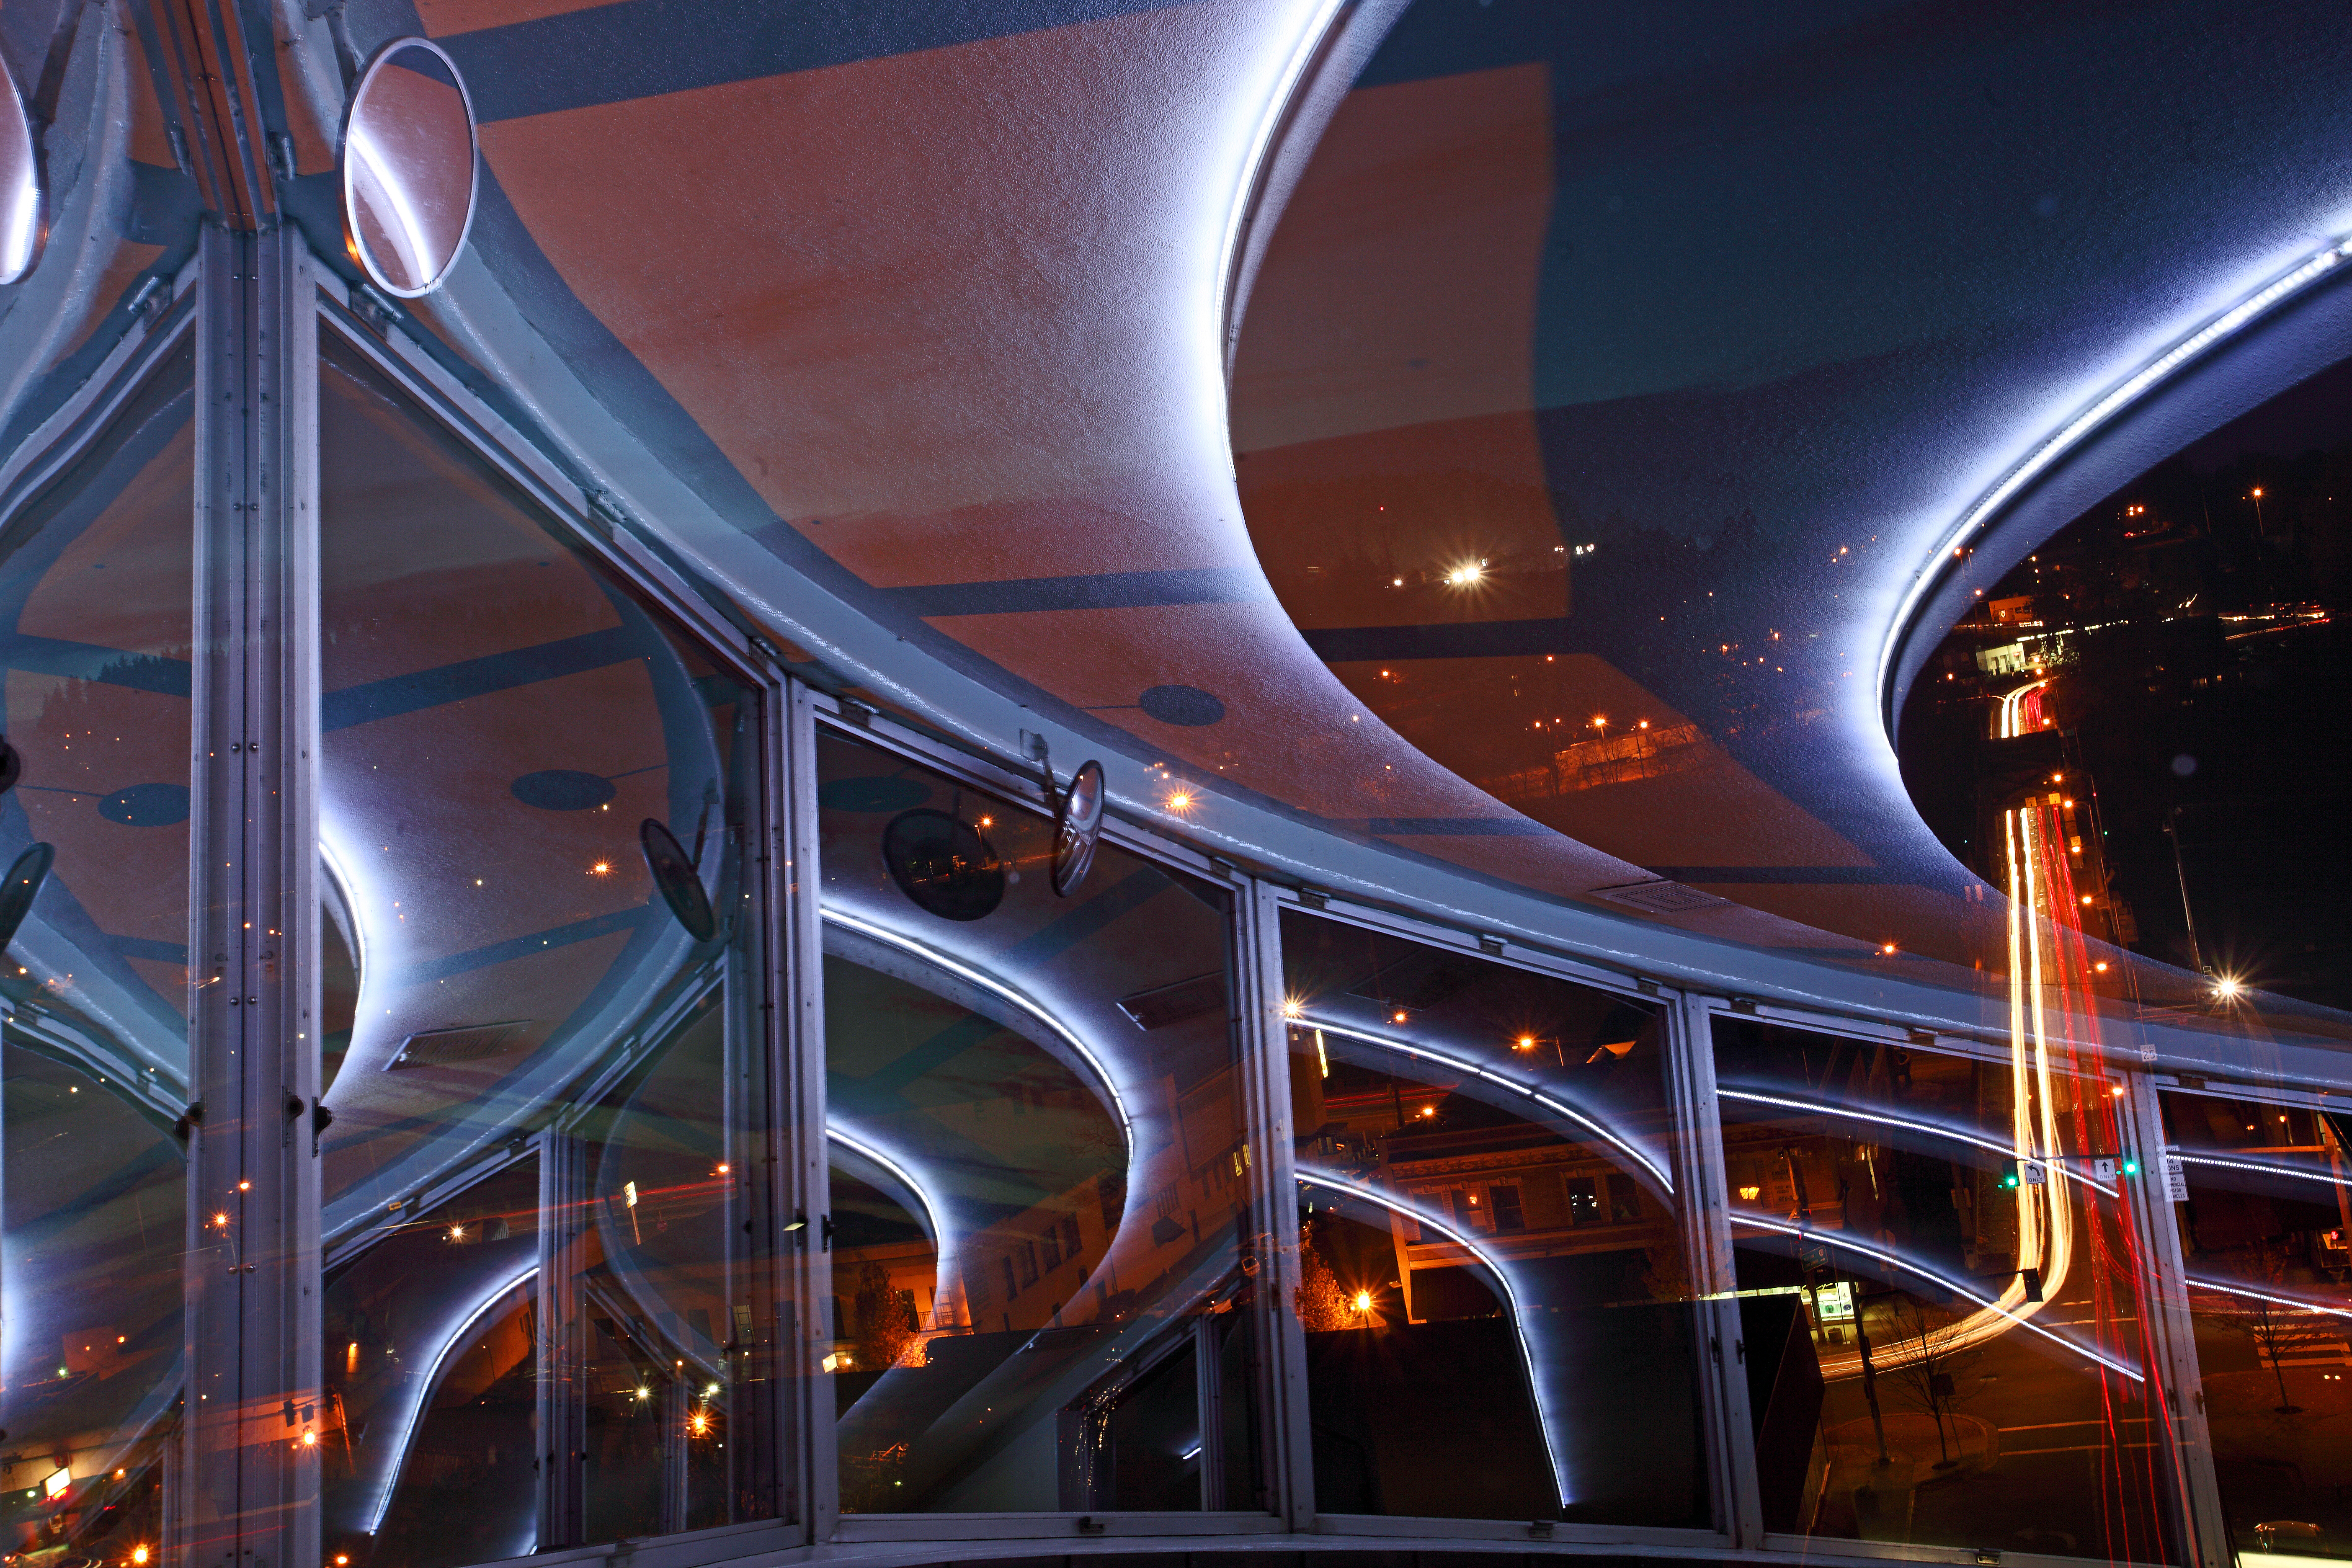
bridge, traffic, night, auditorium, city, vehicle, saucer, canon, long, theatre, inside, lines, eos, lights, exposure, cars, municipal, mark, ii, 5d, elevator, top, nocturnal, oregon, ian, streaks, sane, dwcffabstract, convention center